Genetic use restriction technology

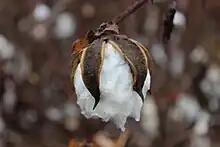
Plants such as an infertile cotton strain have been made in laboratories using GURT.

Genetic use restriction technology (GURT), also known as terminator technology or suicide seeds, is designed to restrict access to "genetic materials and their associated phenotypic traits." The technology works by activating (or deactivating) specific genes using a controlled stimulus in order to cause second generation seeds to be either infertile or to not have one or more of the desired traits of the first generation plant. GURTs can be used by agricultural firms to enhance protection of their innovations in genetically modified organisms by making it impossible for farmers to reproduce the desired traits on their own. Another possible use is to prevent the escape of genes from genetically modified organisms into the surrounding environment.